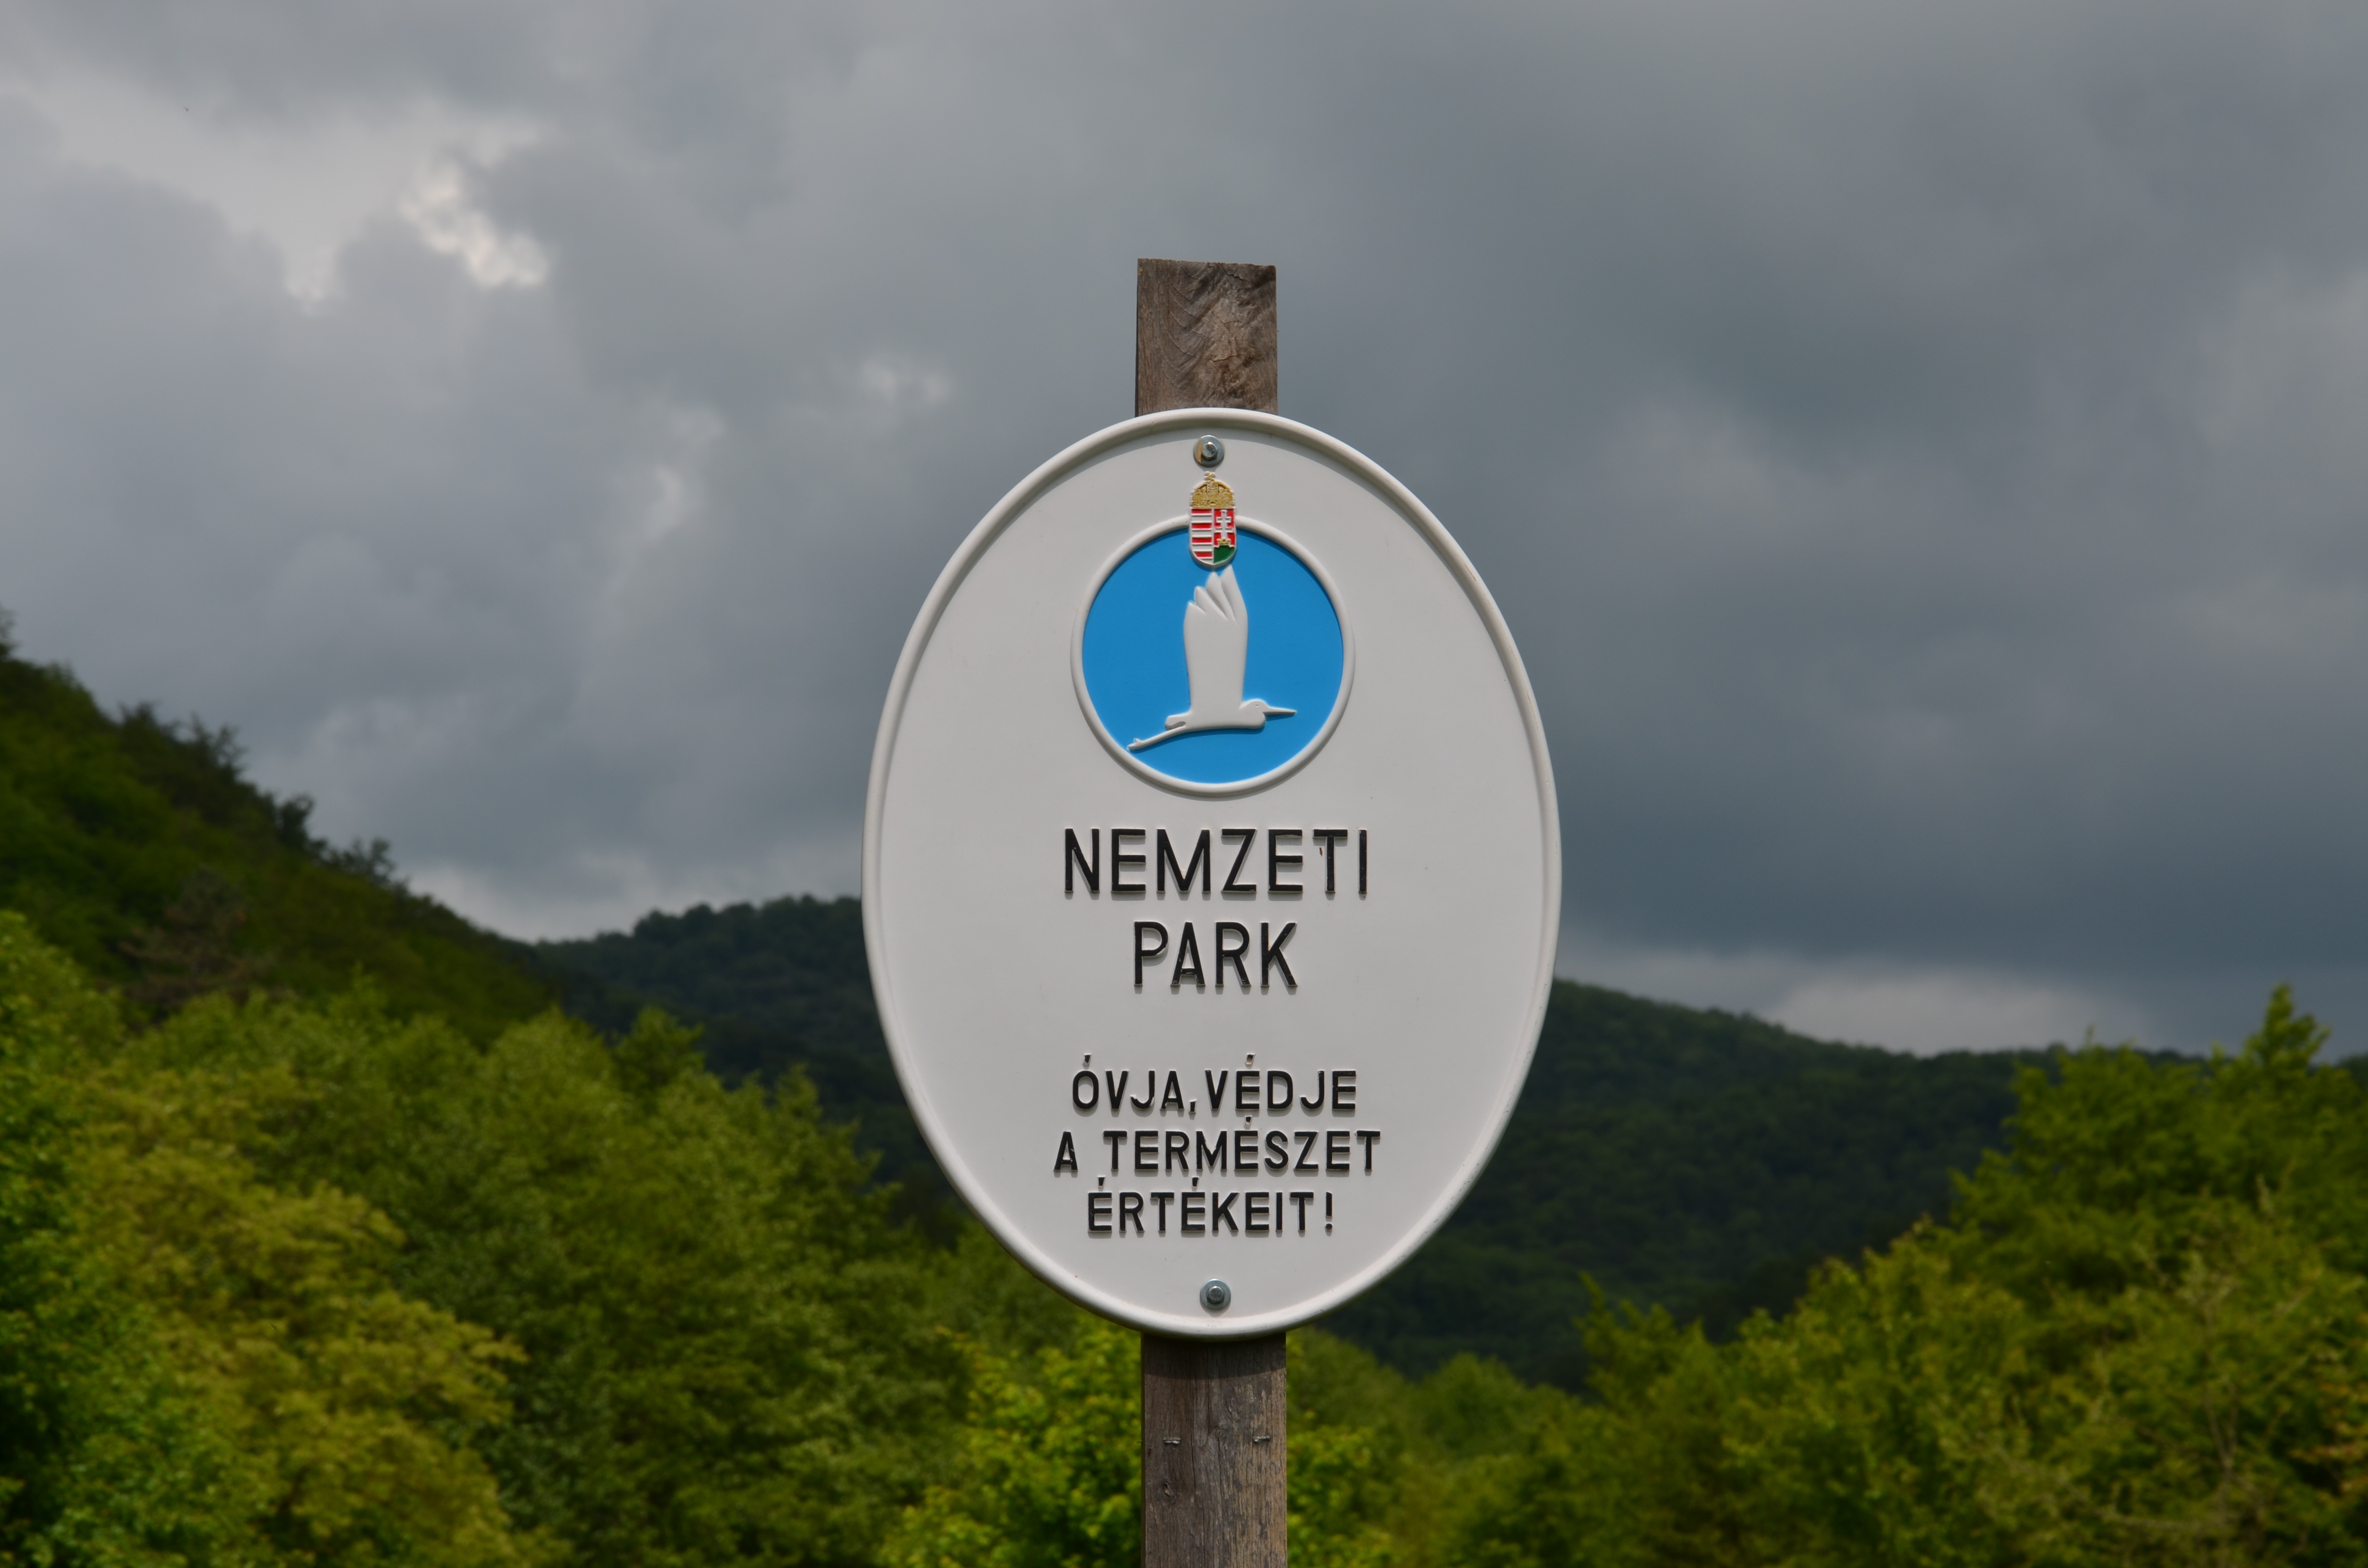
nature, forest, road, highway, sign, green, street sign, signage, national park, trees, road trip, hungary, region, tourist attractions, traffic sign, hungarian landscape